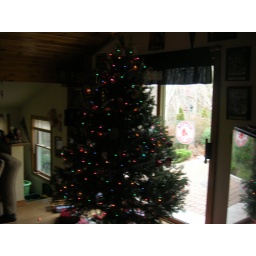
The christmas tree at home. If you look on the door behind the tree you can tell we live in New England